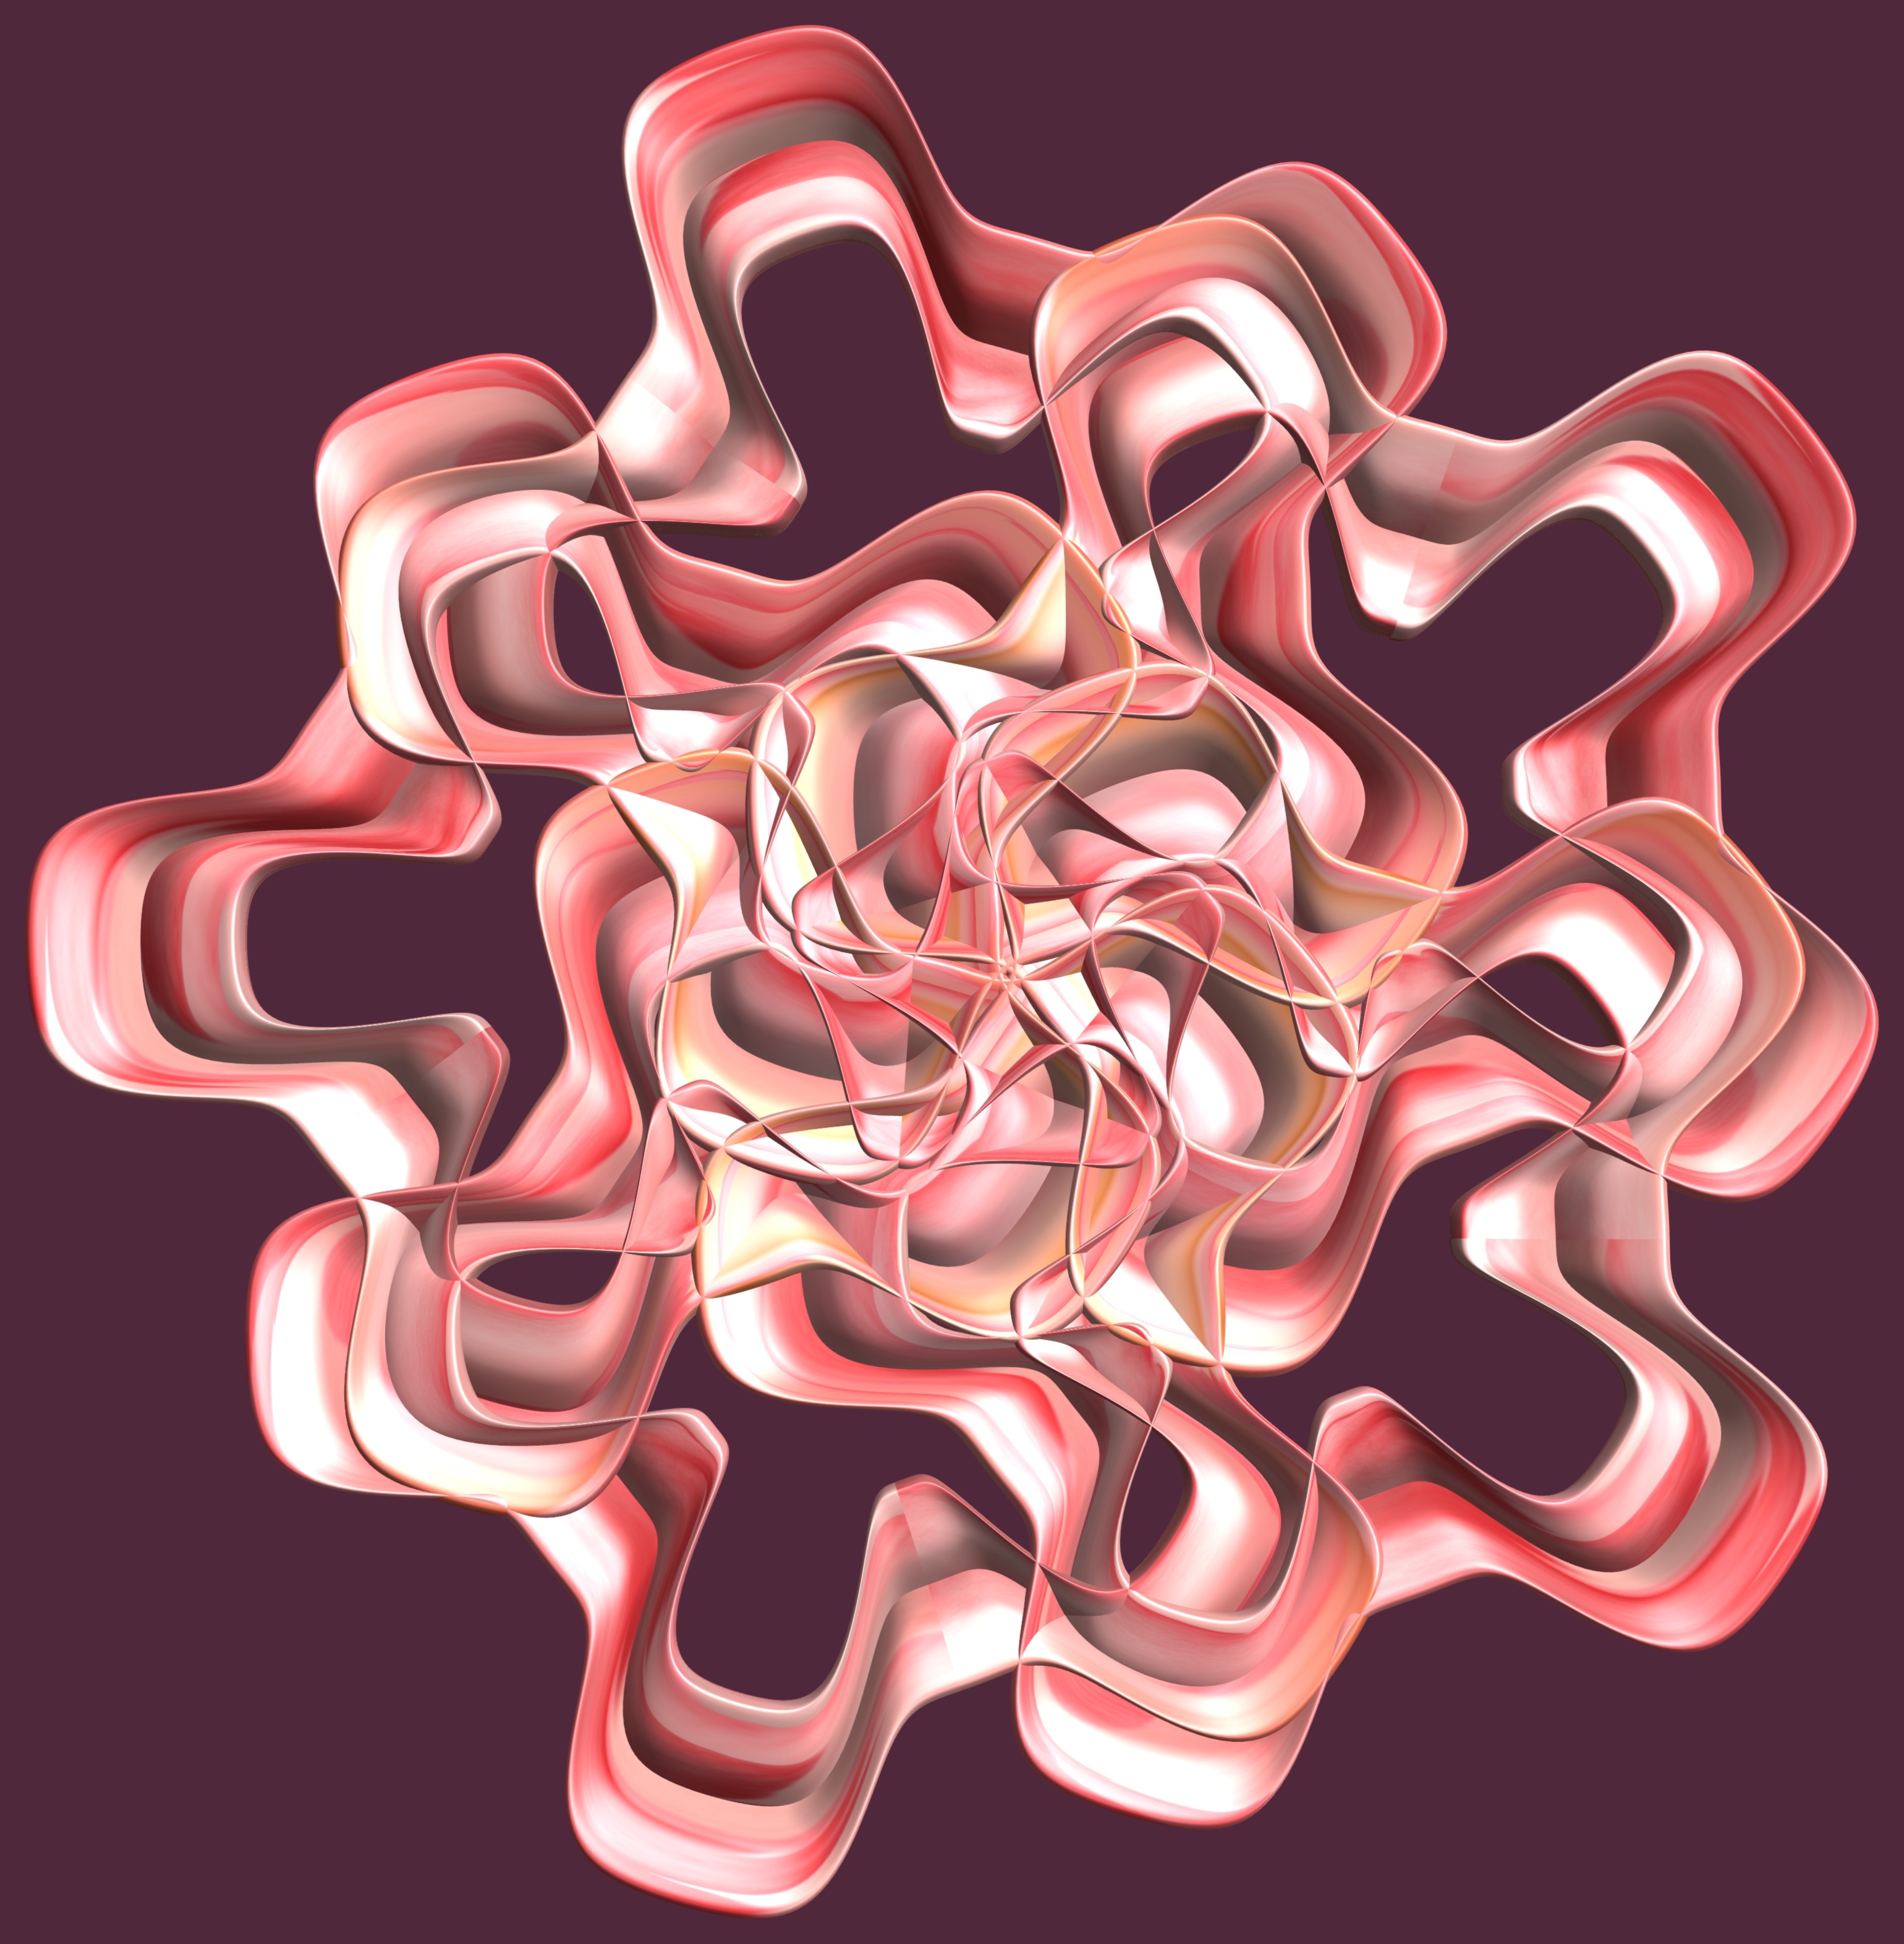
hand, structure, texture, flower, petal, heart, pattern, human body, font, illustration, design, text, symmetry, 3d, graphic, organ, torus, mathematica, cg, parametricplot3d, code, program, algorithm, mapping